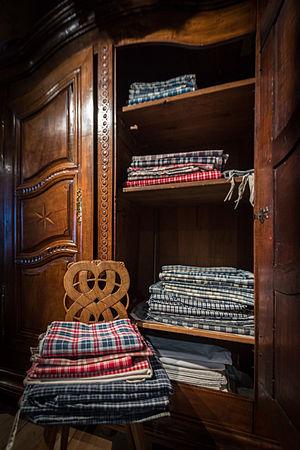
Le kelsch d’Alsace est un tissu de lin, de coton ou de métis produit en Alsace. Il est orné d’un motif de carreaux formés par le croisement de fils de couleur bleue et/ou rouge. Son nom se réfère au bleu tiré du pastel cultivé près de Cologne. Traditionnellement, ce tissu était exclusivement utilisé pour le linge de lit, mais au XXᵉ siècle d’autres pièces de linge de maison ont été réalisées en kelsch. En 2015, deux tisserands produisent encore du kelsch en Alsace, l’un à Muttersholtz, l'autre à Sentheim.